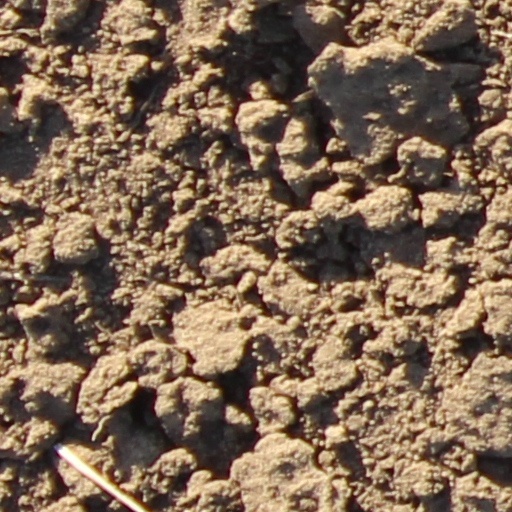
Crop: wheat